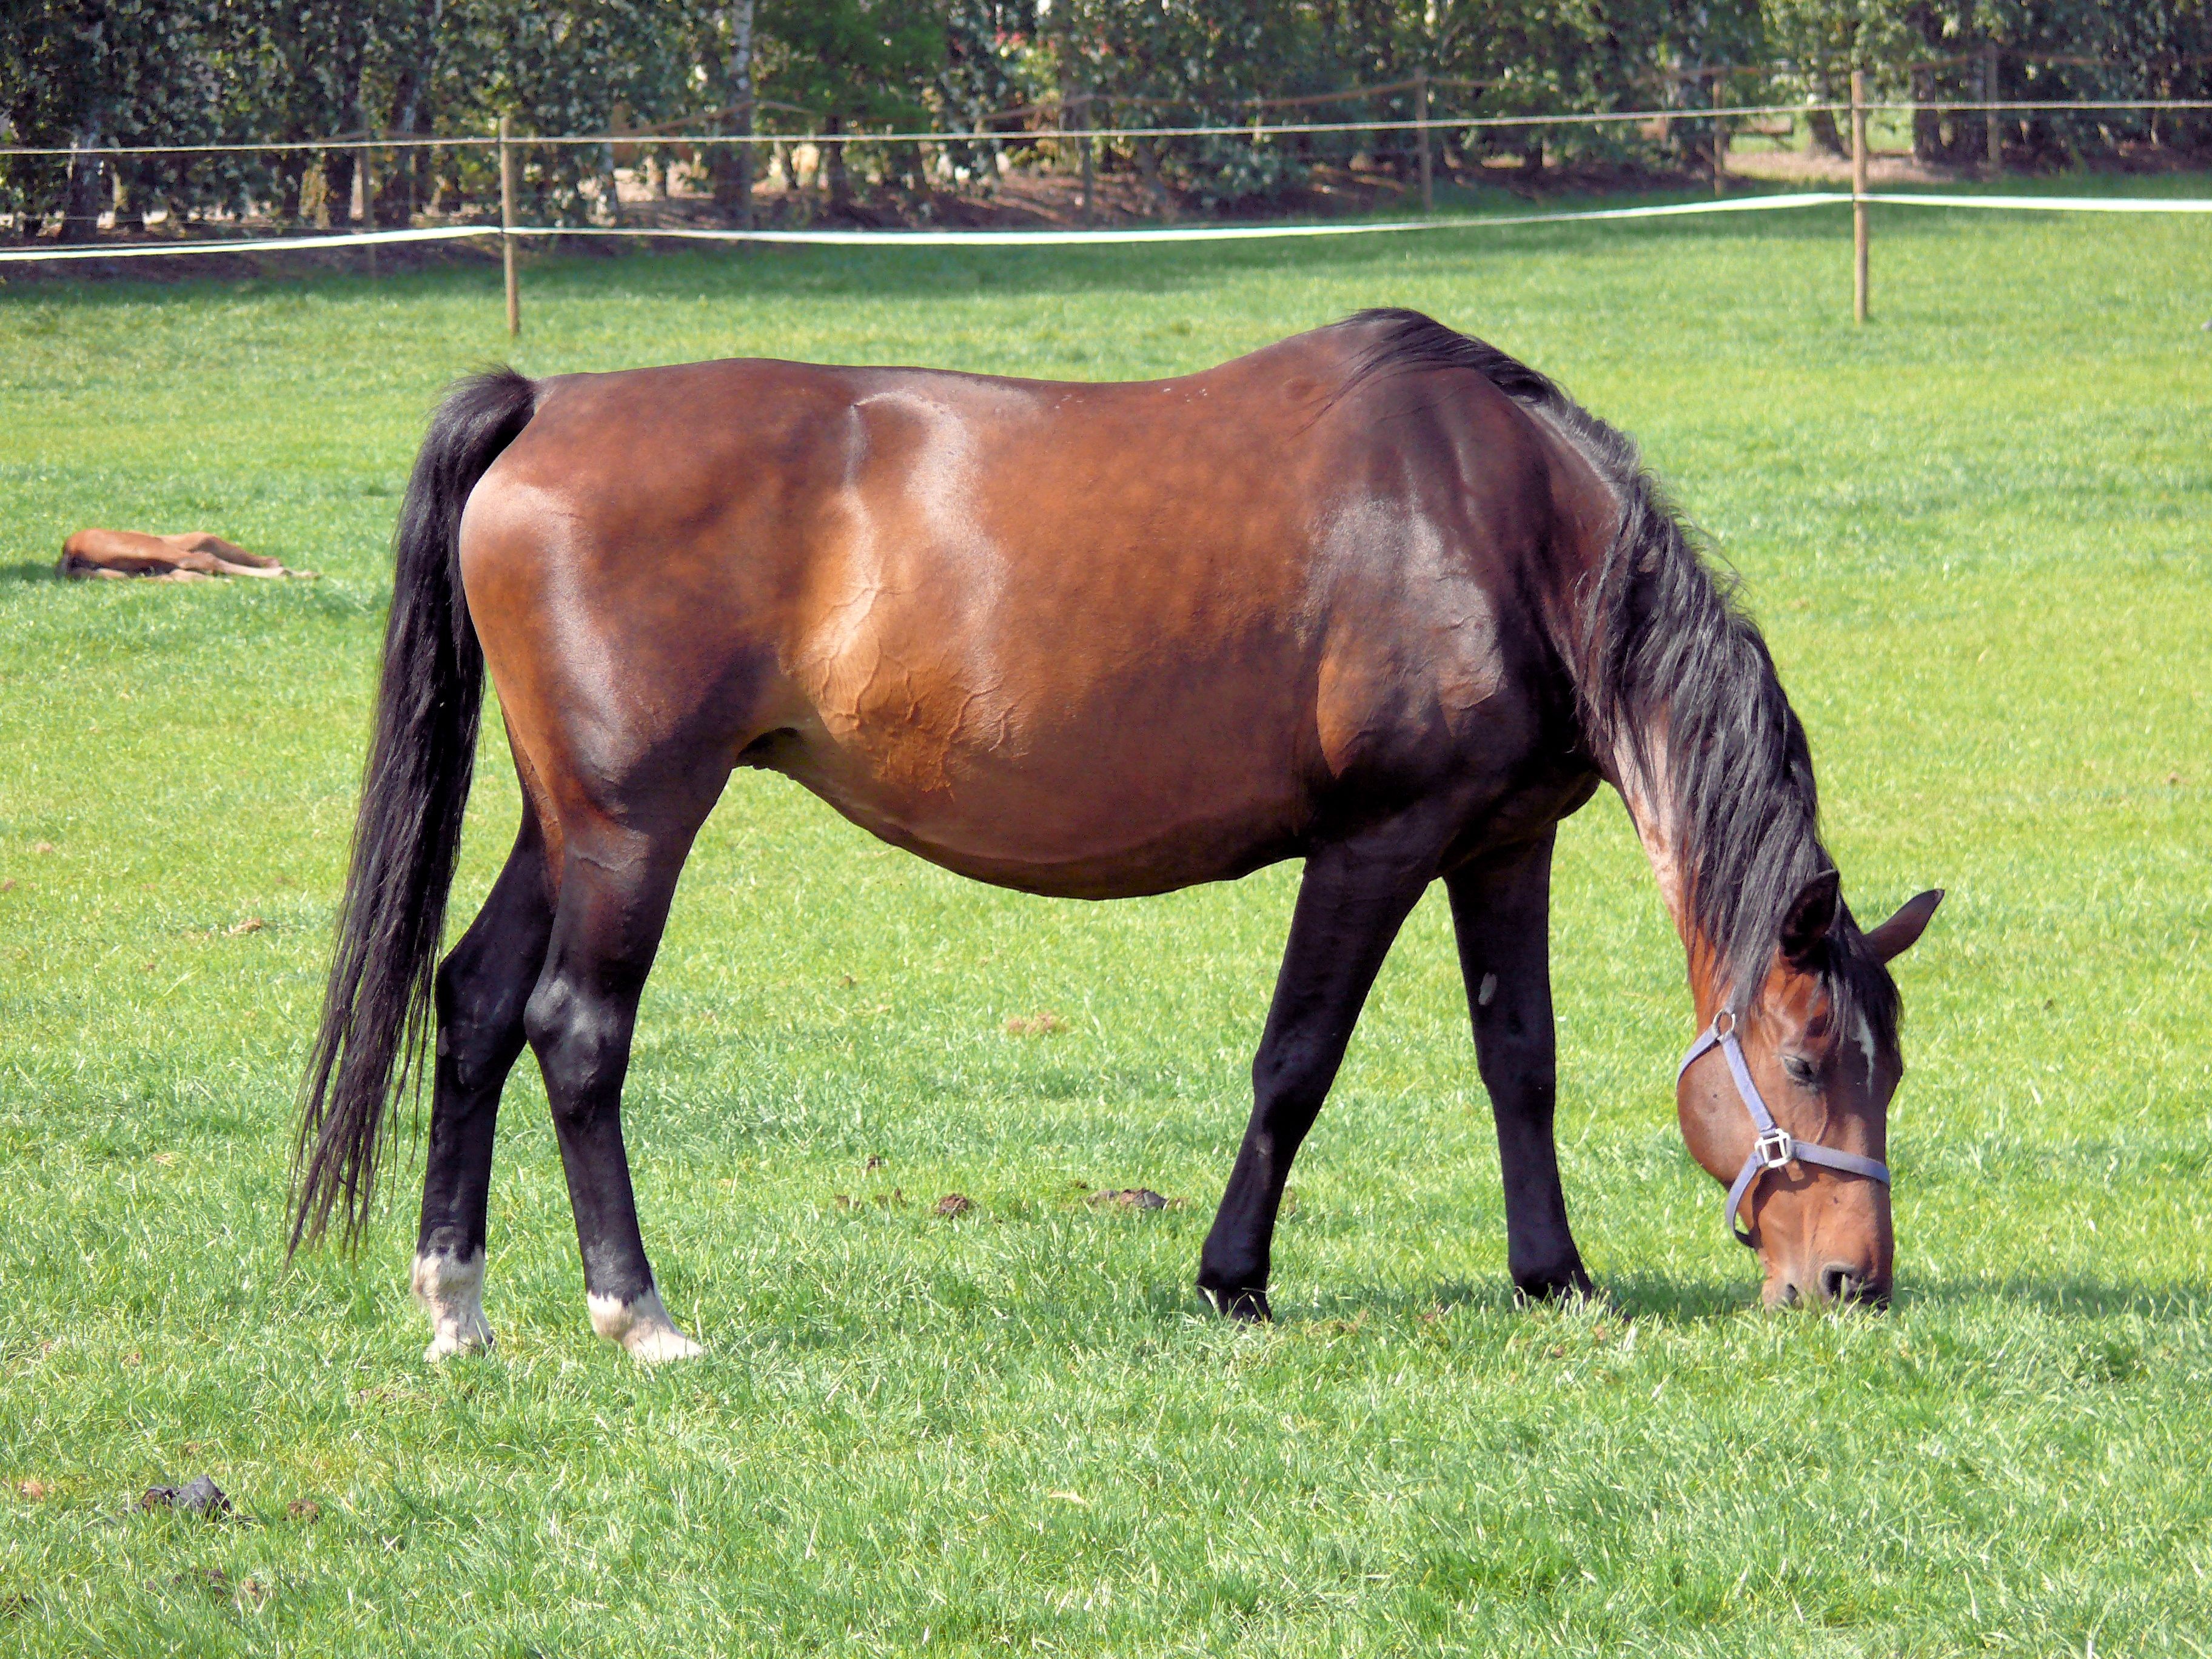
nature, grass, farm, meadow, prairie, countryside, animal, pasture, grazing, horse, brown, rein, mammal, stallion, mane, fauna, grassland, animals, vertebrate, mare, foal, colt, pack animal, horse like mammal, mustang horse